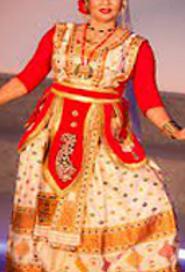
Dance form: sattriya